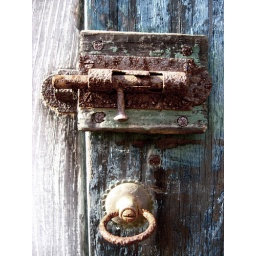
This is the door to an abandoned shed in the woods behind my friends house